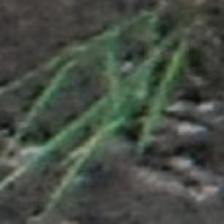
Label: clustered